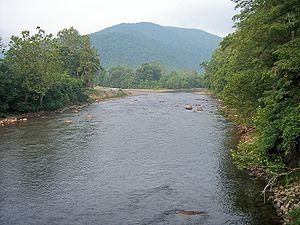
Hendricks est une ville américaine située dans le comté de Tucker en Virginie-Occidentale. En 2010, sa population était de 272 habitants.
La Black Fork est un des affluents principaux de la Cheat dans les monts Allegheny de l'est de la Virginie-Occidentale, aux États-Unis. C'est un cours d'eau long de 6 km, formé par la confluence de deux autres cours d'eau. Elle était traditionnellement considérée comme l'une des cinq « forks of Cheat ».